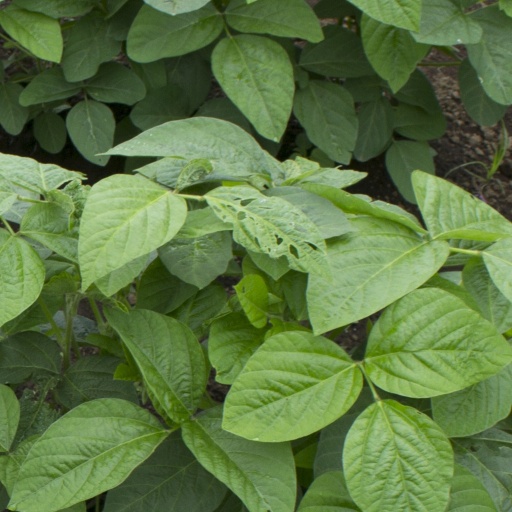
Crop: soybean